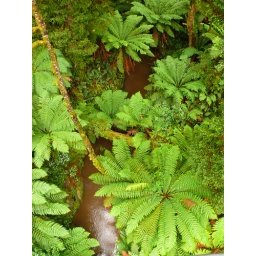
this shot of tree ferns taken from a tree top walk high above the canopy in the forest